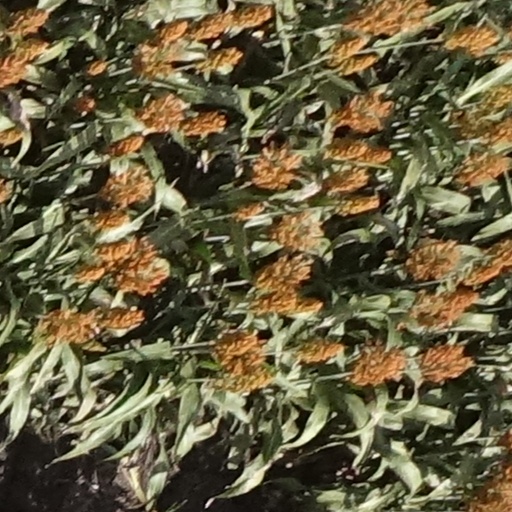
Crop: sorghum